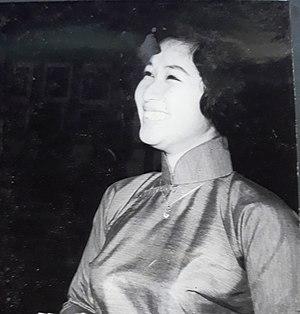
Áo dài